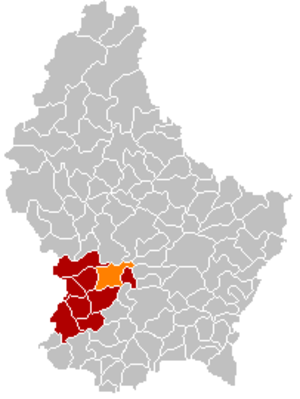
Kehlen
Kehlens placering i Luxembourg
Kehlen er en kommune og et byområde i storhertugdømmet Luxembourg. Kommunen, som har et areal på 28,18 km², ligger i kantonen Capellen i distriktet Luxembourg. I 2005 havde kommunen 4.724 indbyggere.